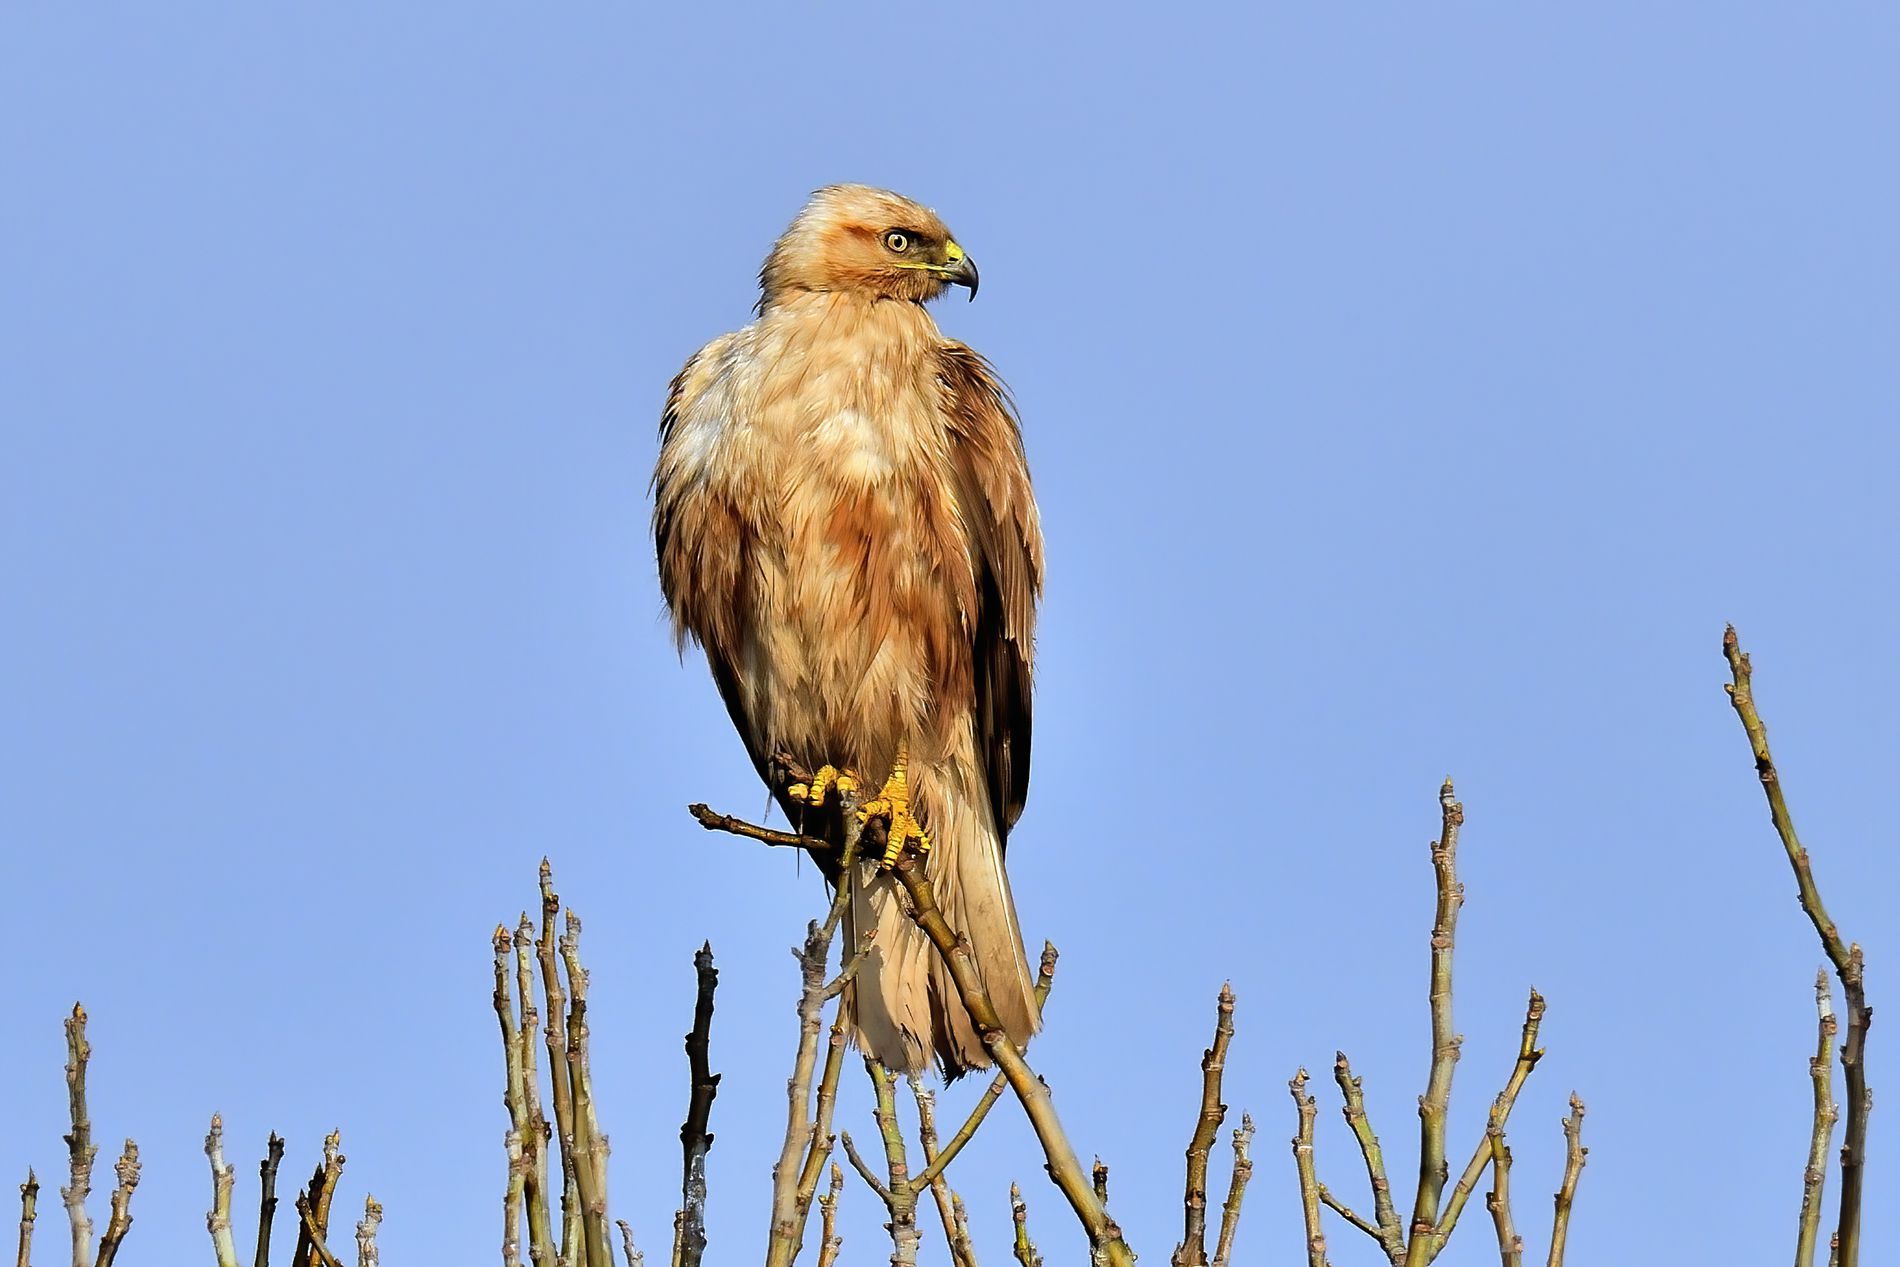
Bird on branch.
The image shows a light brown and white bird perched on bare branches. The bird has a sharp, curved beak and yellow eyes. Its features are detailed, showing different colors. The background consists of a clear, light blue sky. The branches are thin.
Low angle. The photo looking up at the bird. The lighting suggests bright daylight, clearly illuminating the bird and the branches against the sky. The bird's colors are light brown with a yellow beak and eyes. Branches are dark brown. The style is wildlife. The mood is quiet and natural beauty. The atmosphere is peaceful.
Labels: Animal, Bird, Kite Bird, Buzzard, Hawk, Beak, Vulture, Accipiter, Eagle, Tree branch, Sky, Tree branches
Camera: NIKON CORPORATION NIKON D850
Lens: 150-600mm f/5-6.3, (E3 40 76 A6 38 40 DF 0E) Tamron SP AF 150-600mm f/5-6.3 VC USD (A011) ?
Aperture: F7.1
Exposure: 1/1250 sec
ISO: 200
Focal length: 600.0 mm